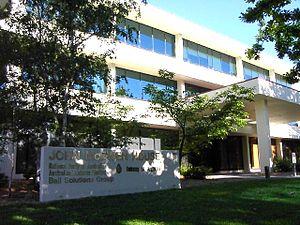
Siège du parti National d'australie à canberra"
Voici les représentations diplomatiques de l'Argentine à l'étranger :